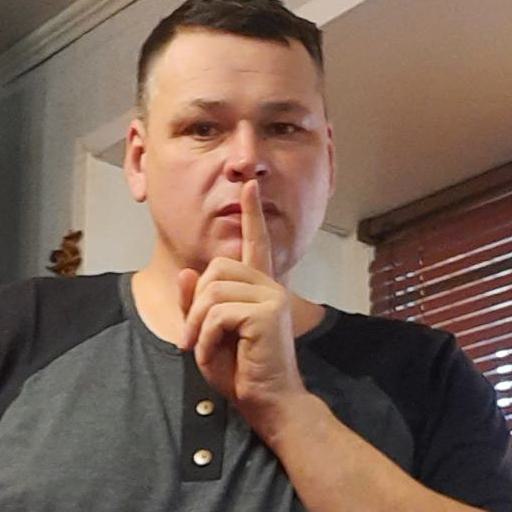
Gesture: mute